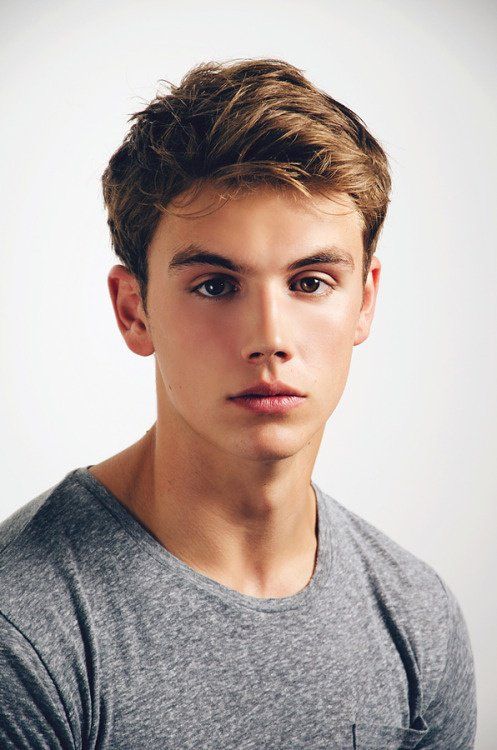
Gender: men